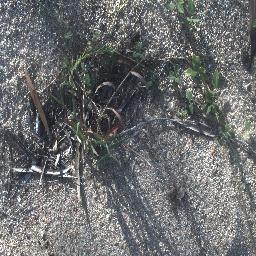
Label: negative